Saku Station

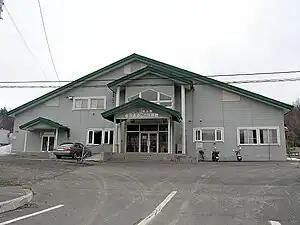
Saku Station building in October 2017

is a railway station located in the town of Nakagawa, Hokkaidō, Japan. It is operated by JR Hokkaido.